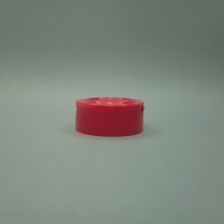
Color: red/orange/pink/fuchsia/brown
Cap type: flip-top cap